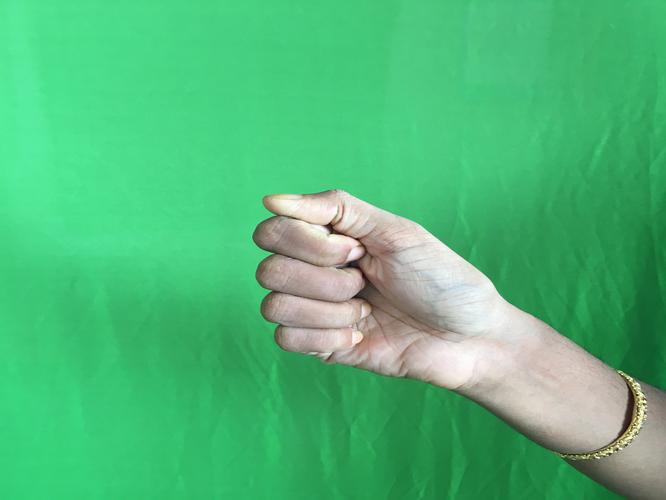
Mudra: Mushti
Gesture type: single_hand